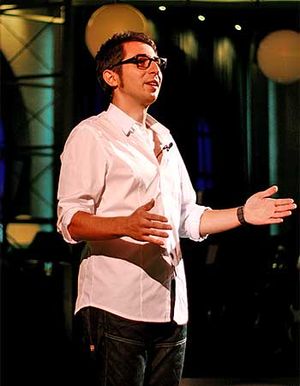
Berto Romero
Berto Romero
Berto Romero, er en spansk humorist.